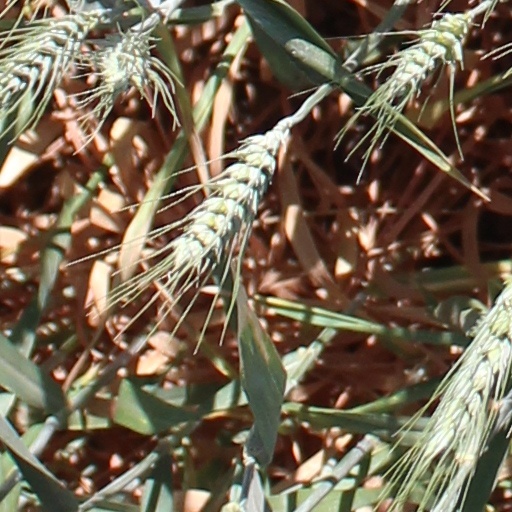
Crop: wheat